NABI SFW

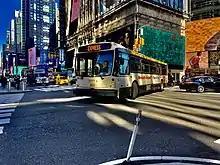
2012-model NABI 416.15 with 'Gen II' facelift of Olympia Trails, seen in 2020

In 1998, NABI announced the SFW line would be available with a stainless steel frame as an option. A 'Gen II' restyle was unveiled in 2008, which added small quarter windows at the front between the windshield and the door or driver's side window, making the appearance similar to the contemporary NABI LFW Gen II (also unveiled in 2008) and the NABI BRT line (debuted in 2004). SFW bodies were assembled in Hungary until late 2012, when body production transitioned to Anniston.